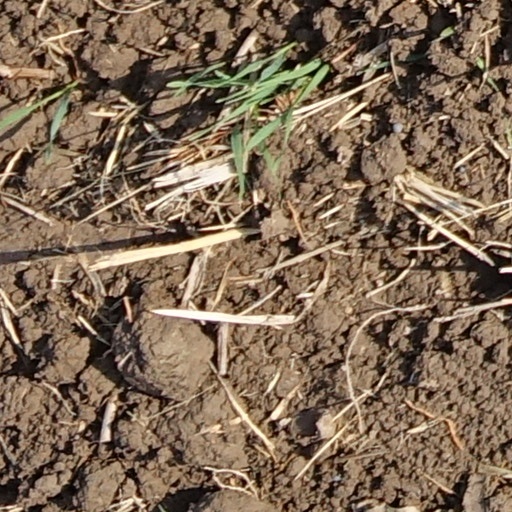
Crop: wheat